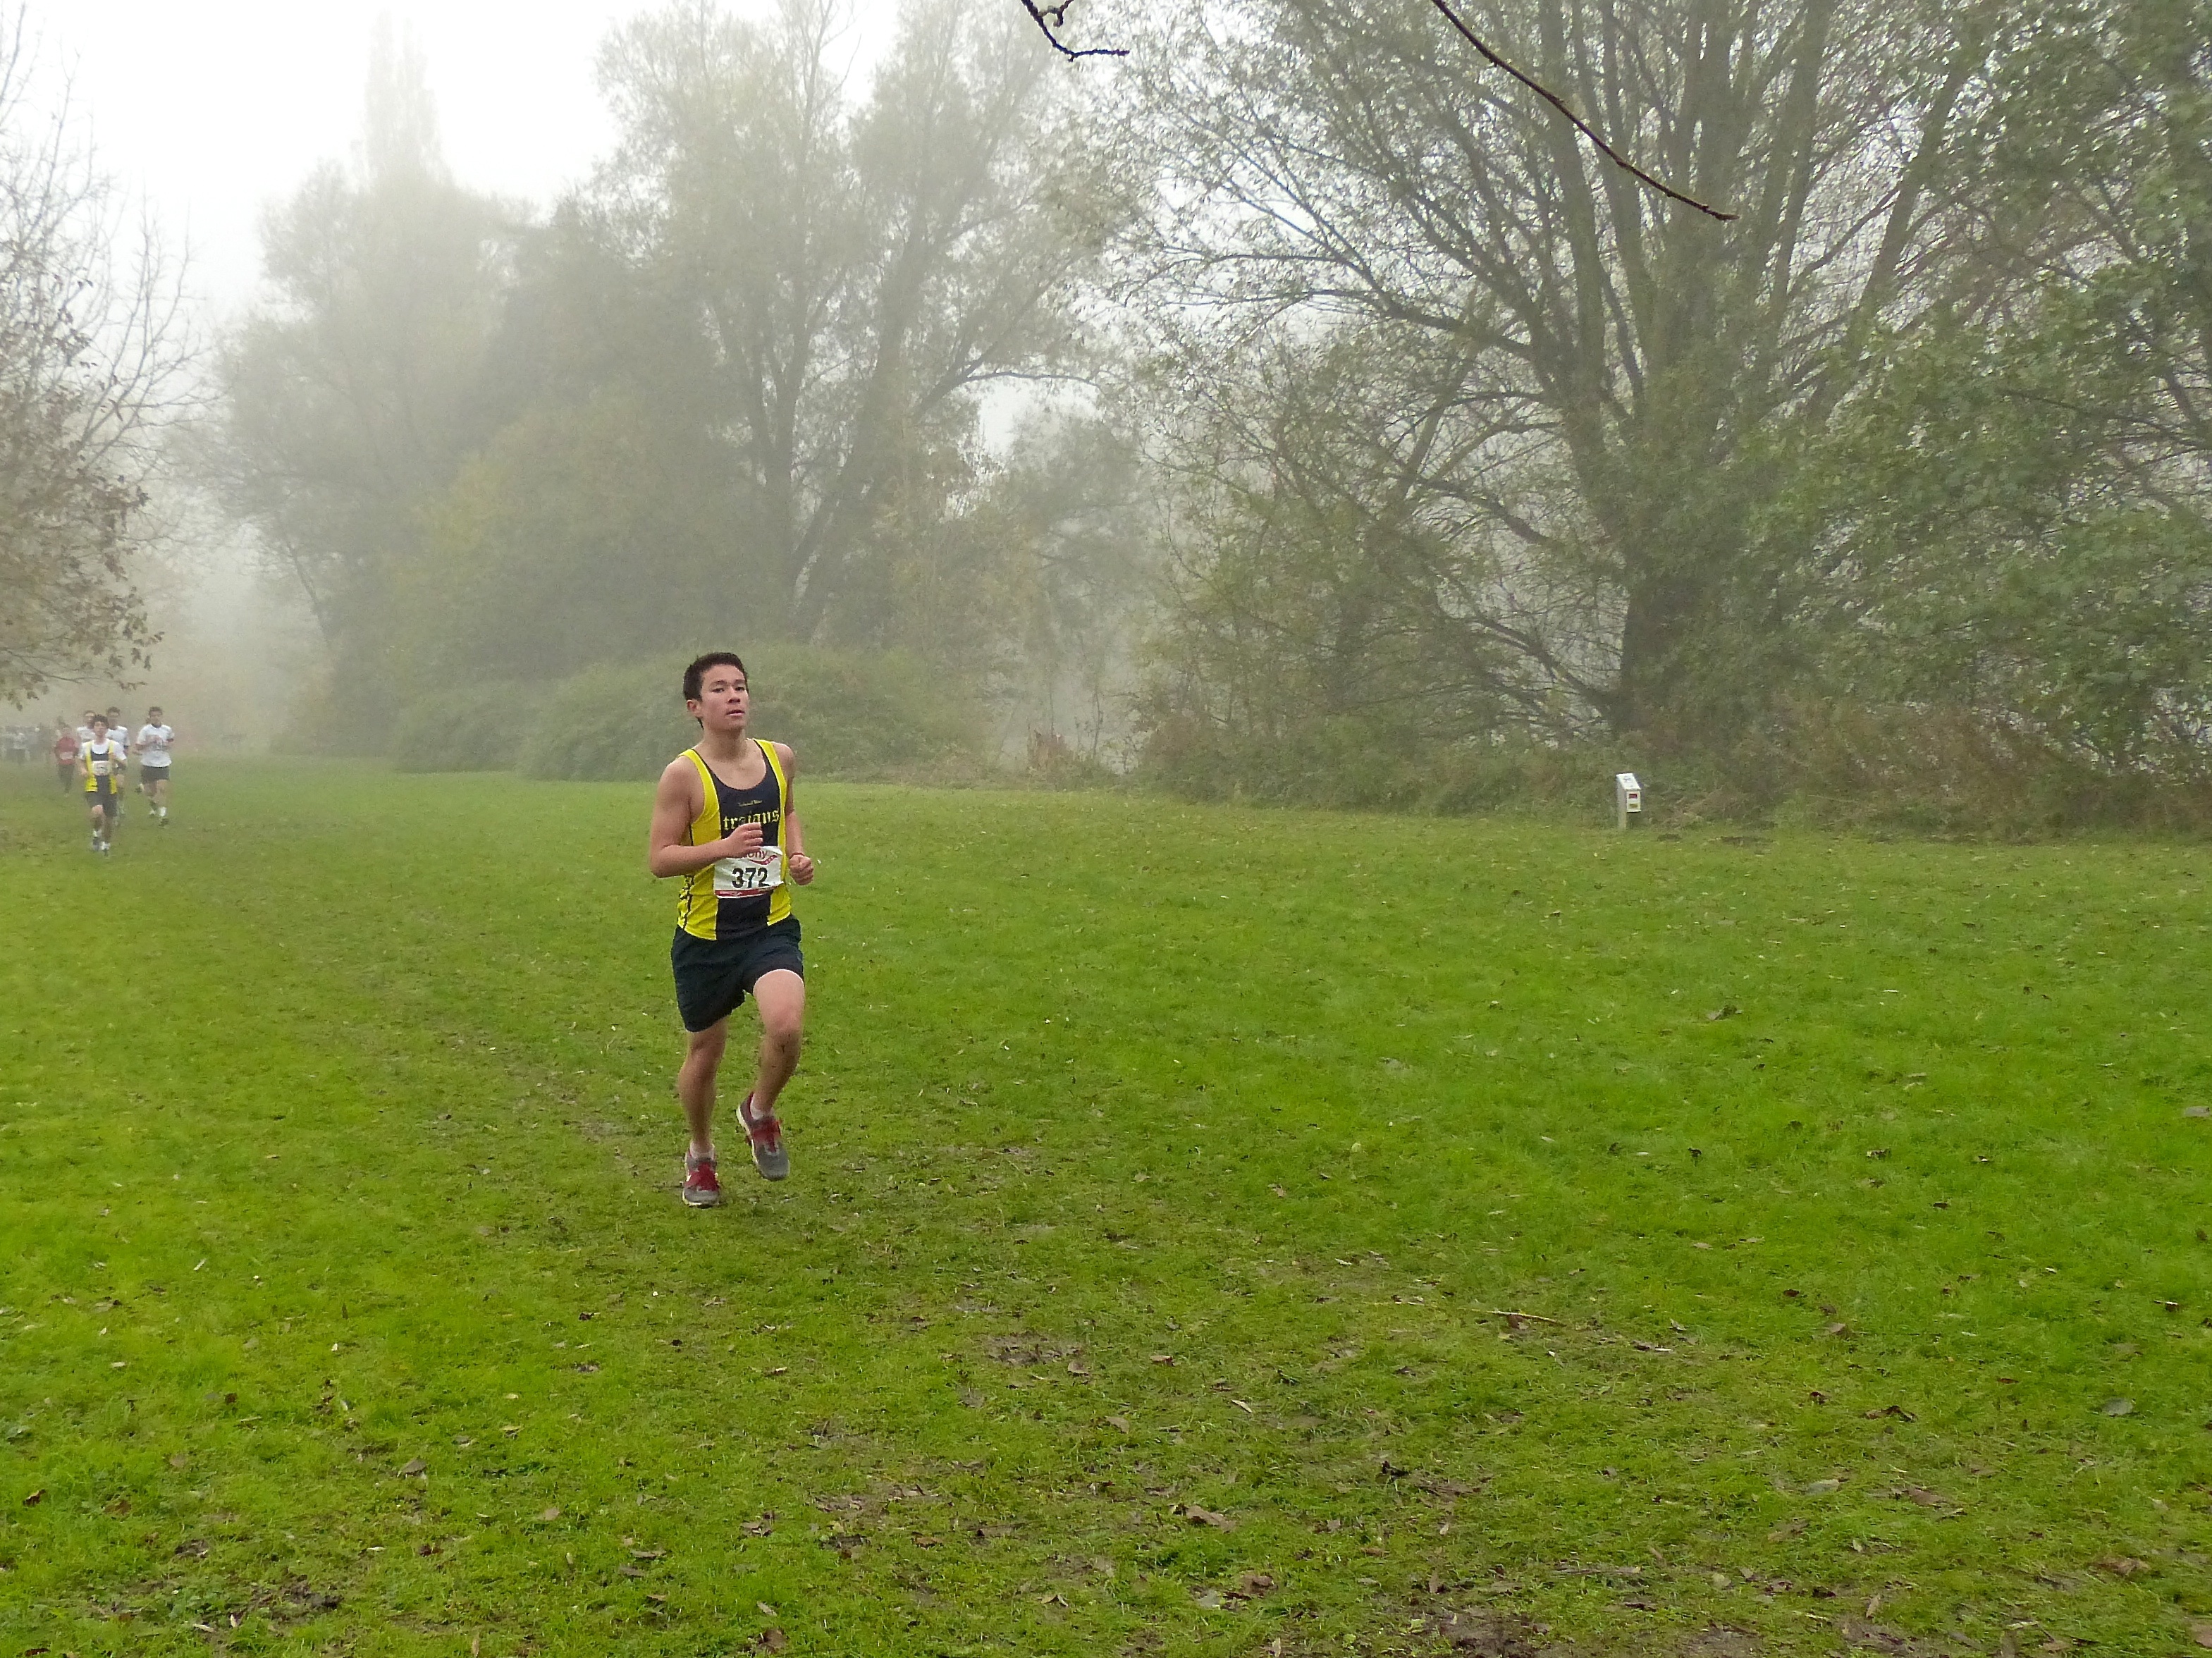
grass, fog, mist, trail, sport, lawn, meadow, running, recreation, jogging, ash, crosscountry, belgium, race, competition, team, sports, championship, endurance, xc, antwerp, necis, physical exercise, outdoor recreation, human action